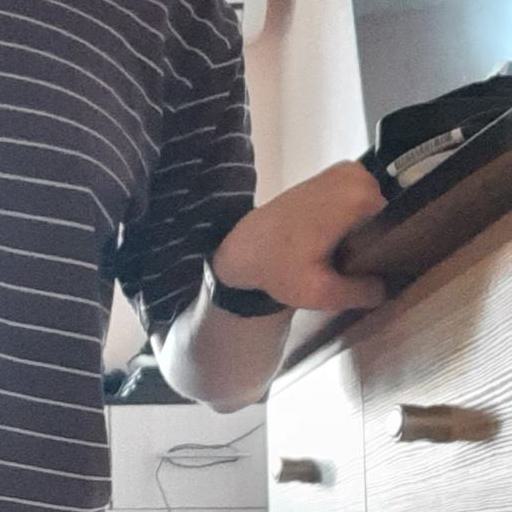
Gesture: no_gesture